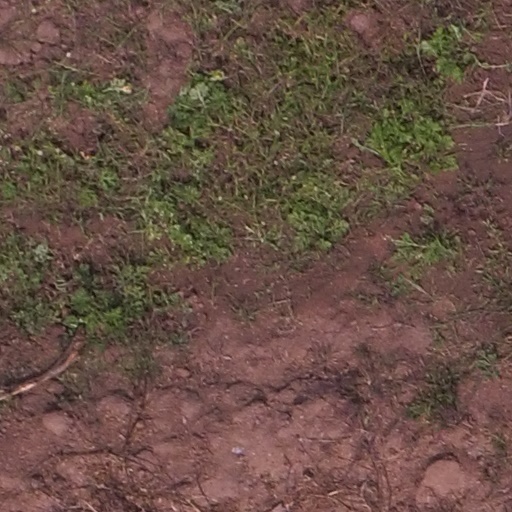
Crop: maize; corn